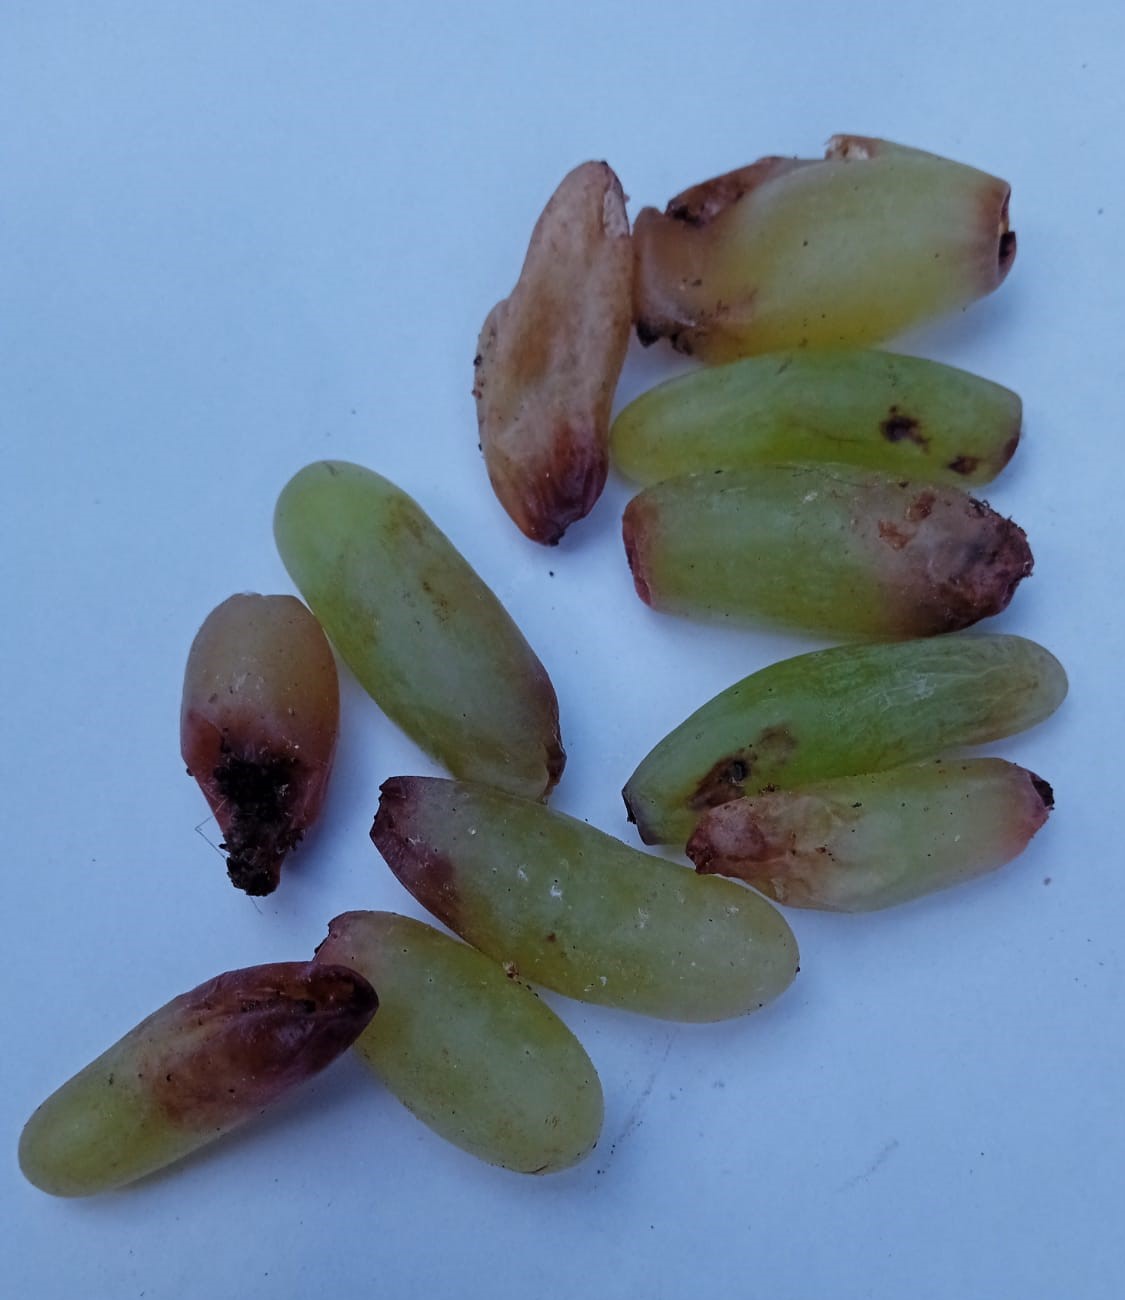
Fruit: grape
Condition: rotten